Lionel Bailliu

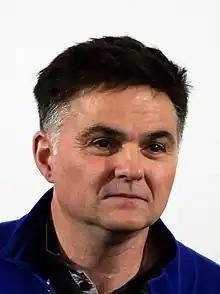
Lionel Bailliu

Lionel Bailliu is a filmmaker best known for writing and directing his Academy Award-nominated 2002 short film Squash. According to the Internet Movie Database, Bailliu also wrote four episodes of the French T.V. series Élodie Bradford, a show he created in 2004. He also wrote and directed the 2000 film Microsnake, the 2005 compilation Selected Shorts #2: European Award Winners, and the 2006 film Fair Play.